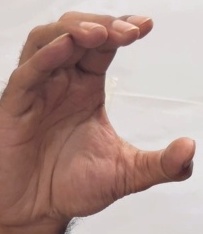
ASL sign: C